Bujar Nishani

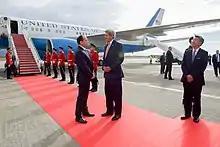
Nishani meets with John Kerry during his official visit in Tirana on 14 February 2016.

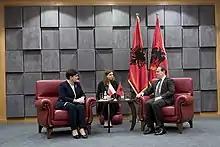
Nishani meets with the Polish Prime Minister, Beata Szydło in Tirana, on 9 December 2016.

In April 2016, he opposed the law presented by the government equating citizenship with arms, considering it "inadequate" and "not positive" The election of nine new Supreme Court judges on 26 June 2016 caused much controversy at the top of the judiciary, as five of them accused Nishani and president of the Supreme Court of acting without complying with the legally prescribed form.